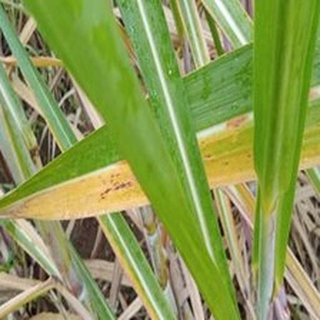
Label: sugarcane_yellow_leaf_disease